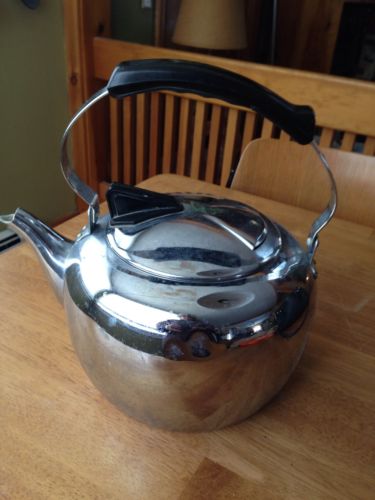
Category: kettle